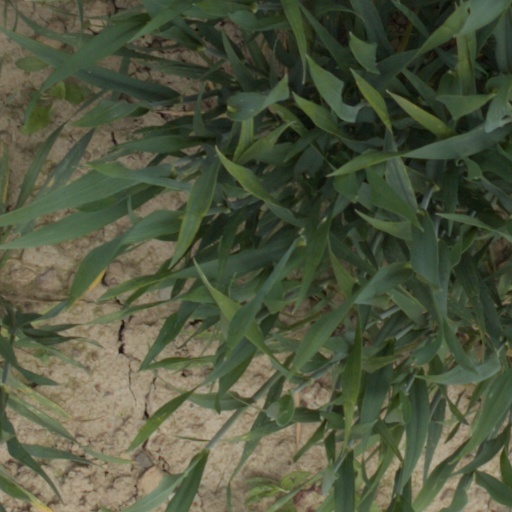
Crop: wheat